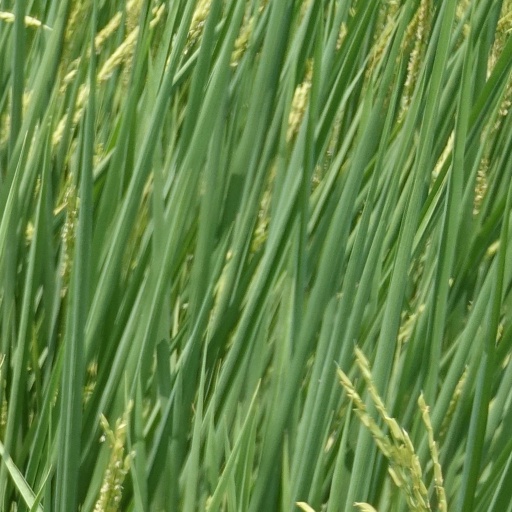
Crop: rice